Jinsei

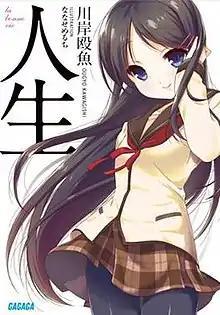
First light novel volume cover, featuring Rino Endō

, subtitled La Bonne Vie ("The Good Life" in French), is a Japanese light novel series written by Ougyo Kawagishi and illustrated by Meruchi Nanase. Ten volumes were published by Shogakukan from January 2012 to March 2015 under their Gagaga Bunko imprint. A manga adaptation was serialized in Shogakukan's "Monthly Sunday Gene-X" magazine from February 2014 to March 2015, and was collected into three "tankōbon" volumes. An anime television series adaptation by Feel aired from July to September 2014 under the title . Funimation licensed the series under the English title "Jinsei - Life Consulting".